Answer in natural language. Considering the relative positions, where is brown wooden chair (highlighted by a green box) with respect to black colour countertop lx (highlighted by a blue box)? Choose between the following options: below or above
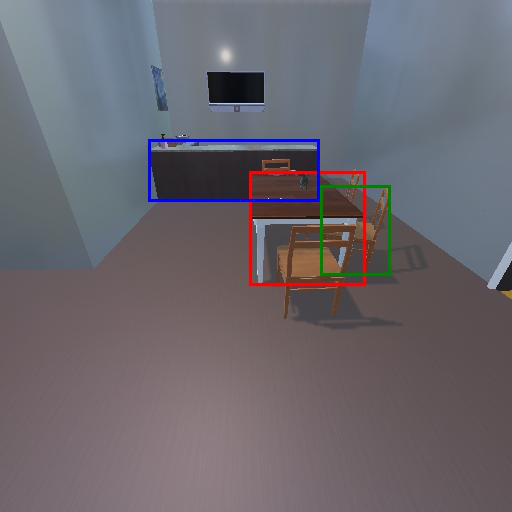
<answer>below</answer>